The Current (newspaper)

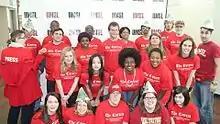
The 2014–2015 staff of The Current

"The Current" operates as an independent student organization with its own constitution. Each year, the newspaper's staff votes for a new editor-in-chief. As of 2014, "The Current" is funded solely by advertising sales. The staff consists of students and a faculty advisor.